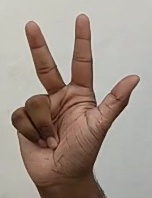
ASL sign: 3